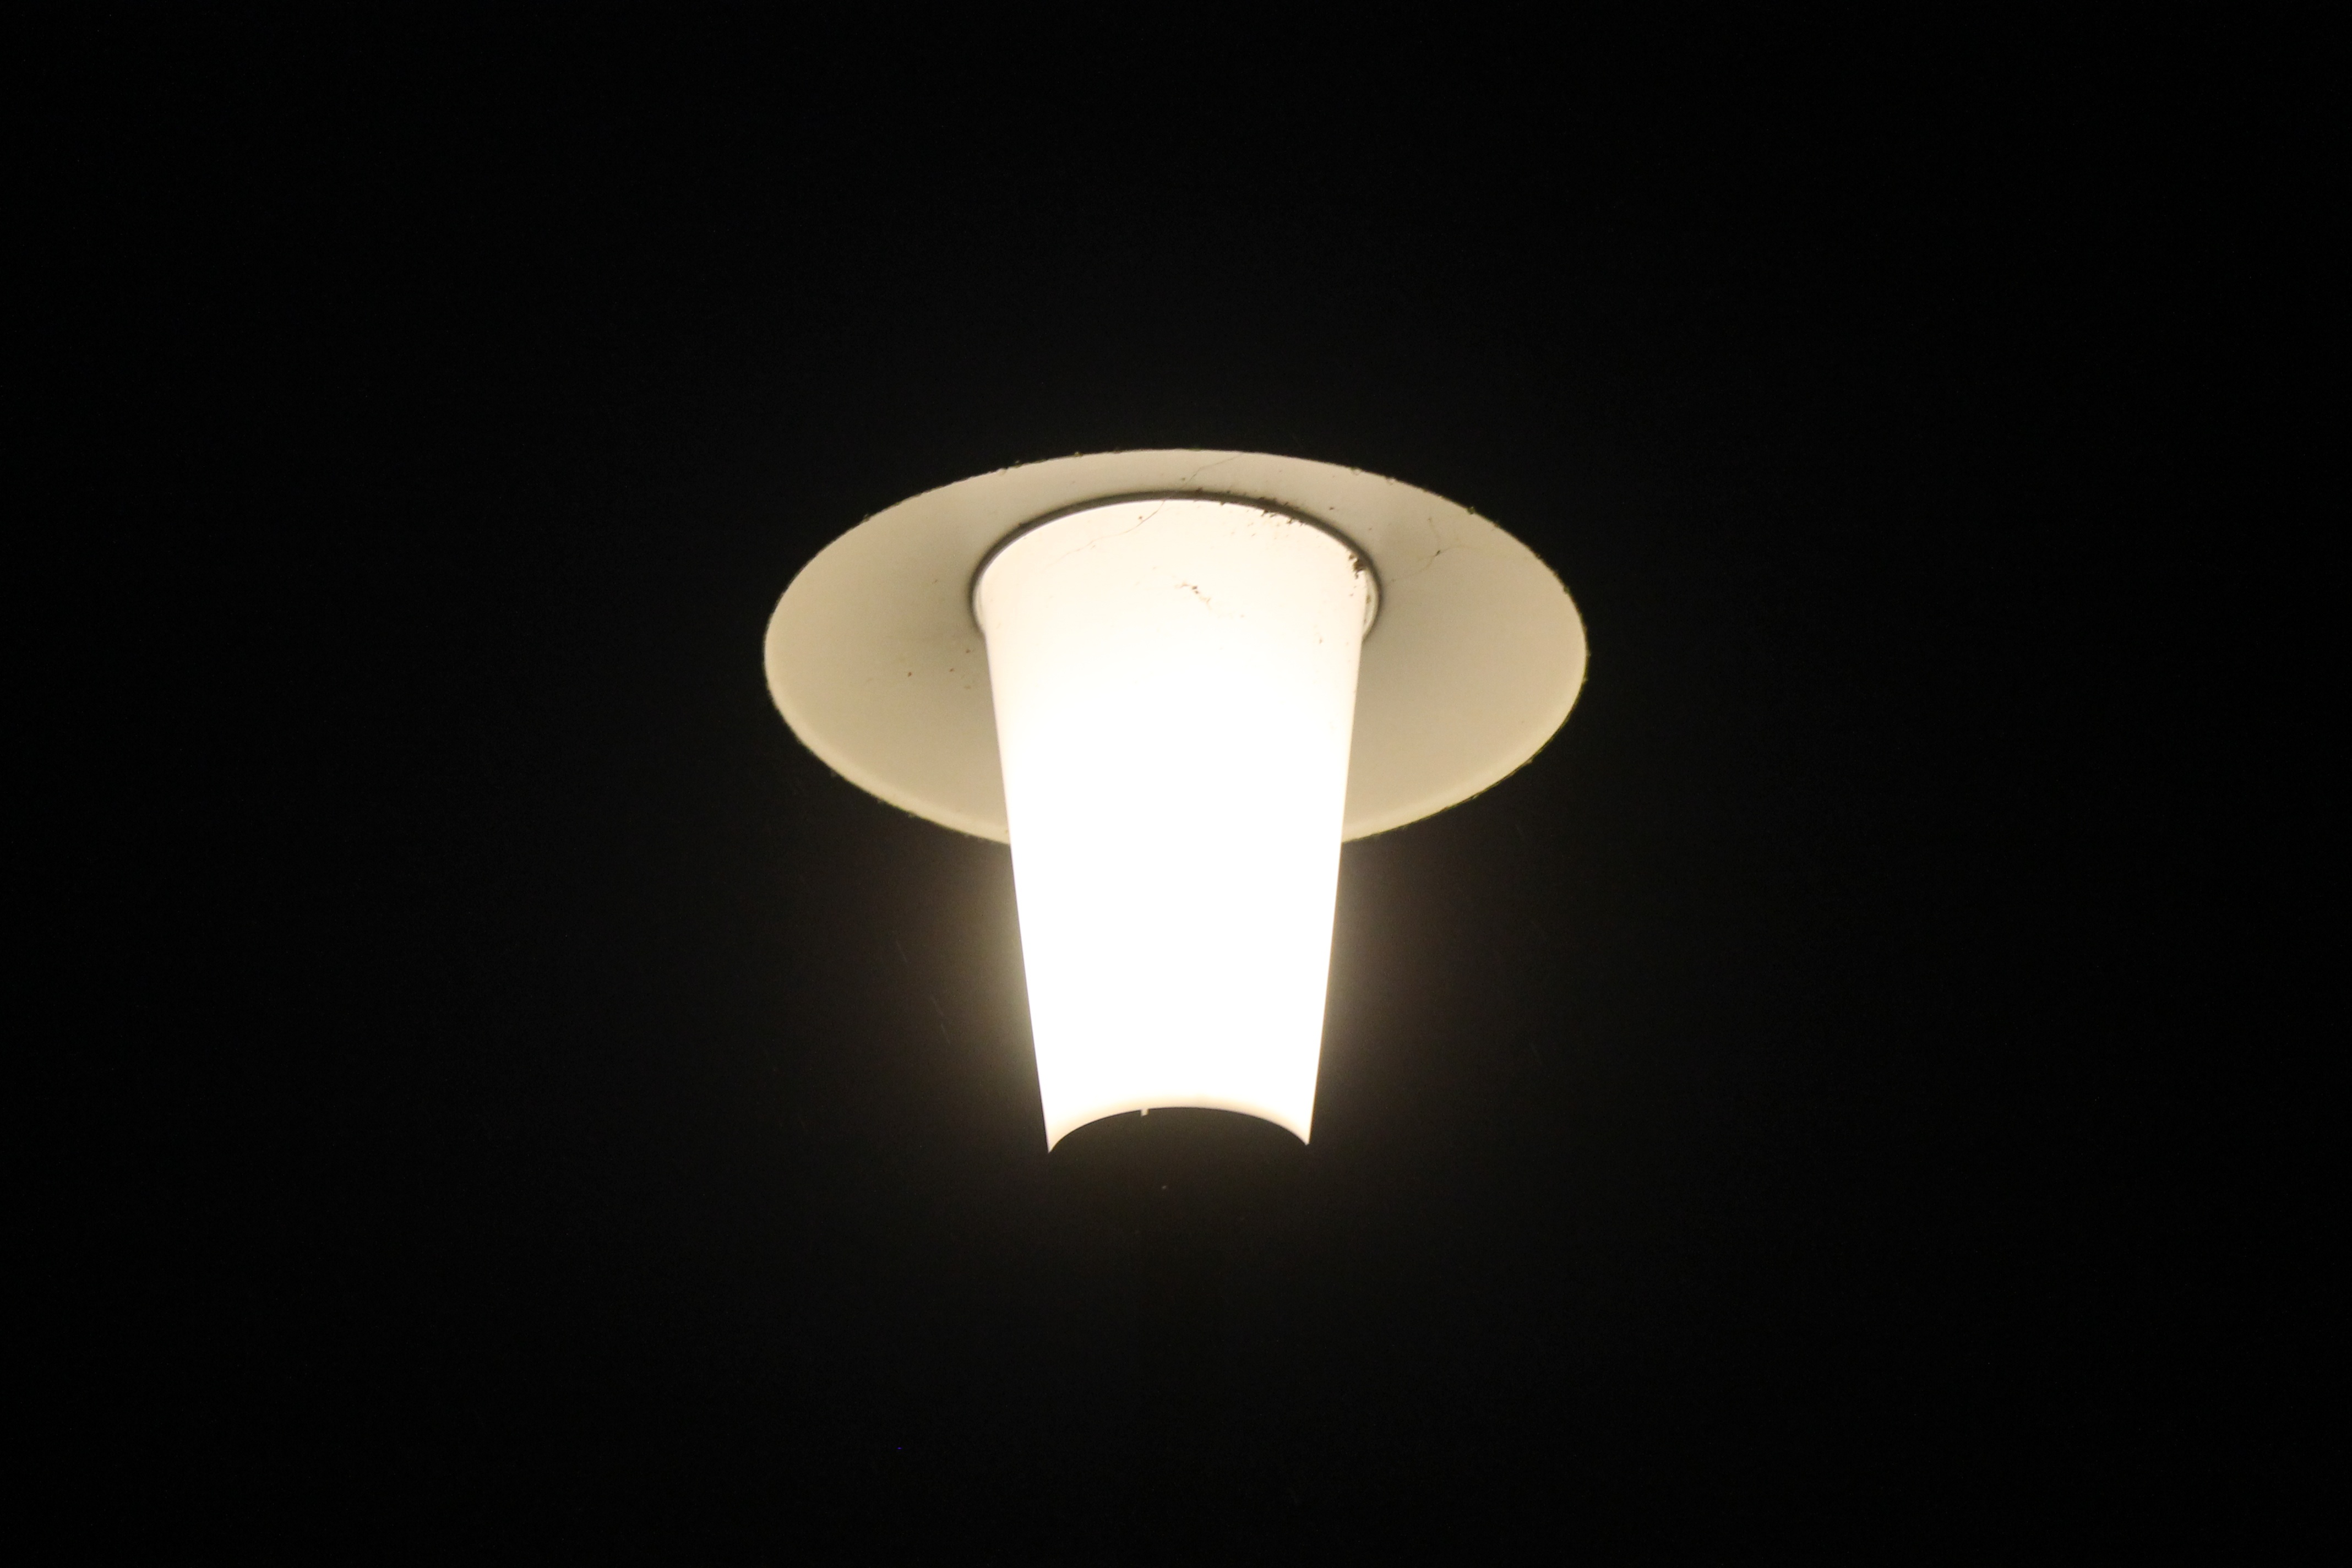
light, white, night, dark, lantern, contrast, darkness, street light, lamp, black, lighting, circle, light fixture, hell, shape, light source, incandescent light bulb